Elk

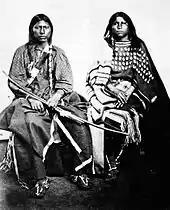
A Kiowa couple. The woman on the right is wearing an elk tooth dress.

As of 2014, population figures for all North American elk subspecies were around one million. Prior to the European colonization of North America, there were an estimated 10 million on the continent.